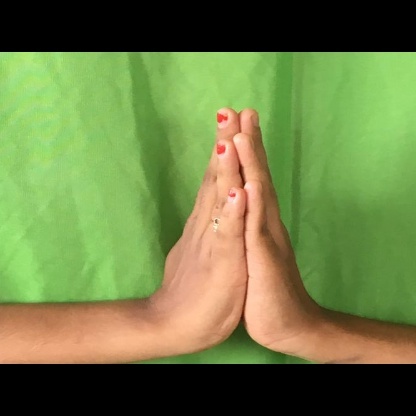
Mudra: Anjali